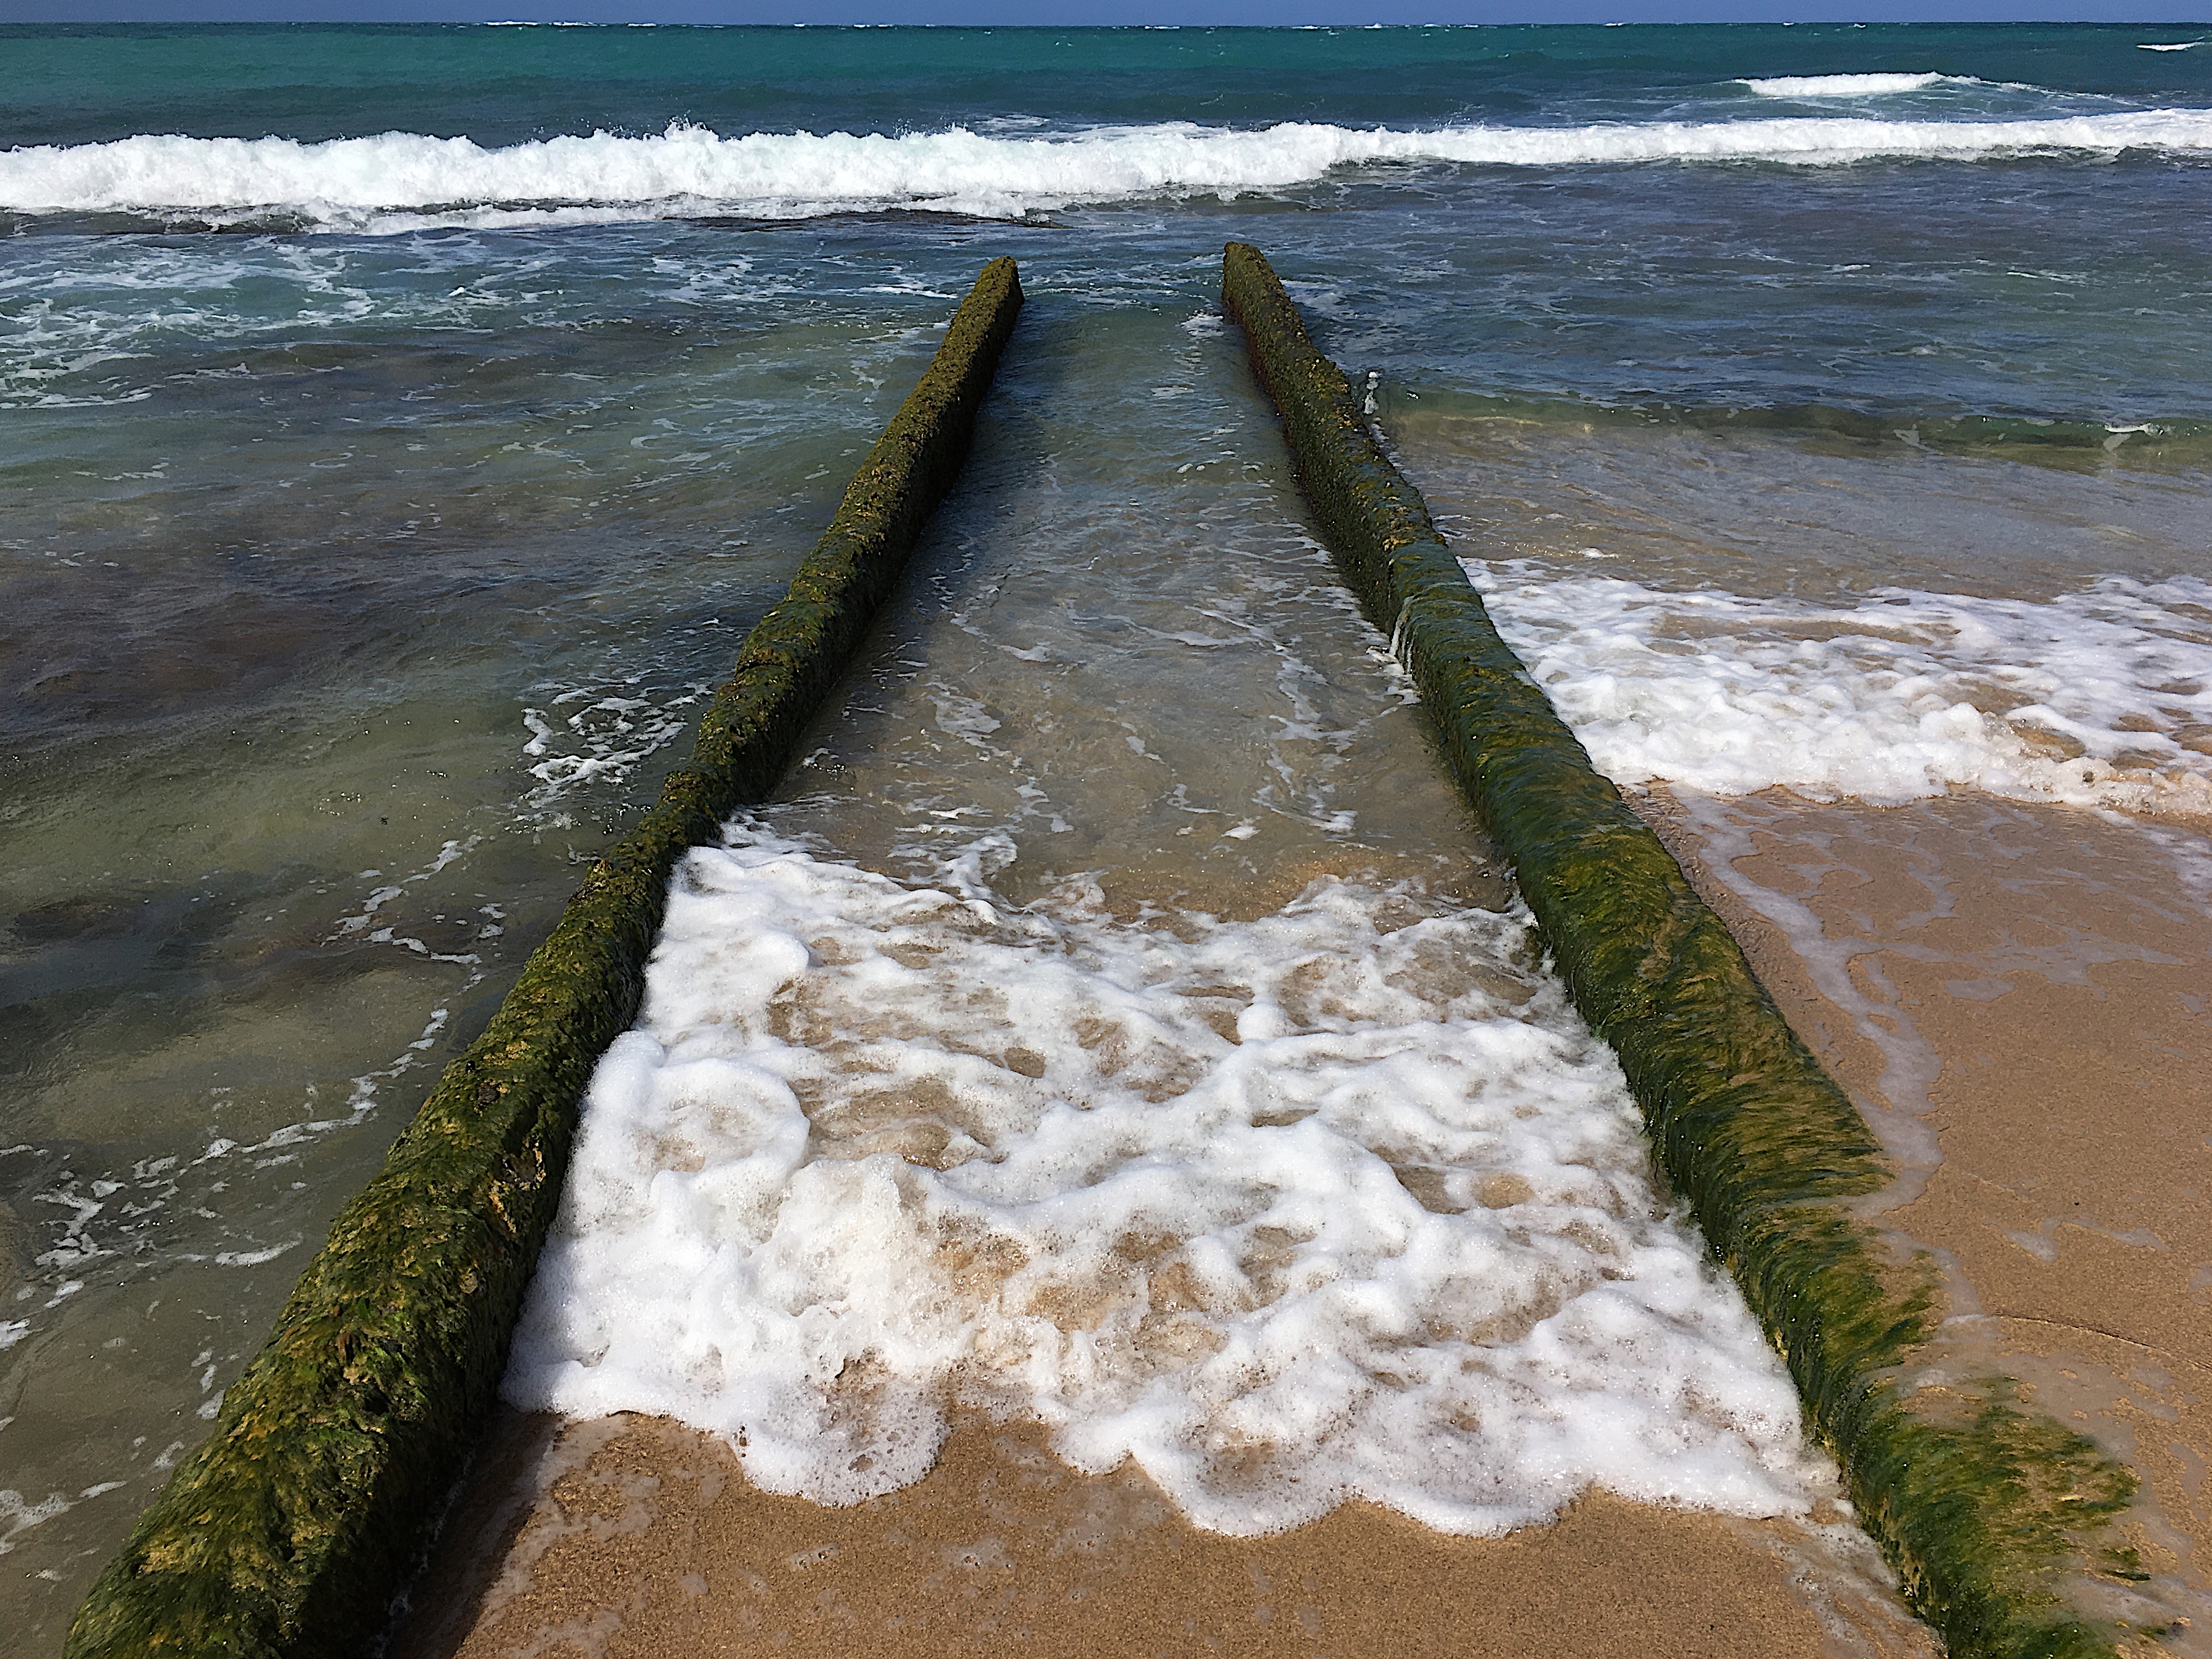
beach, sea, coast, water, sand, rock, ocean, shore, wave, vacation, body of water, breakwater, wind wave